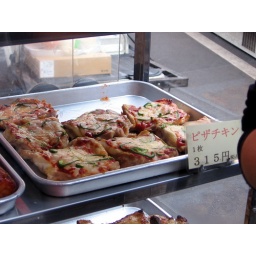
thats a piece of chicken with pizza toppings on it in the middle of the fish market